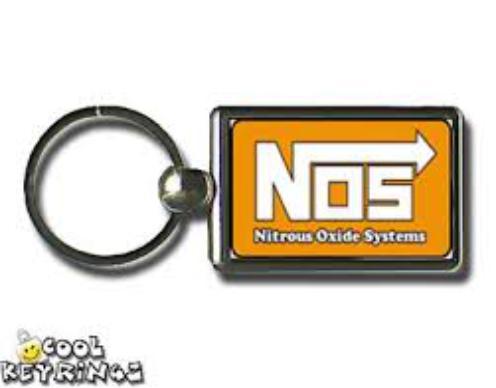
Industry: Others